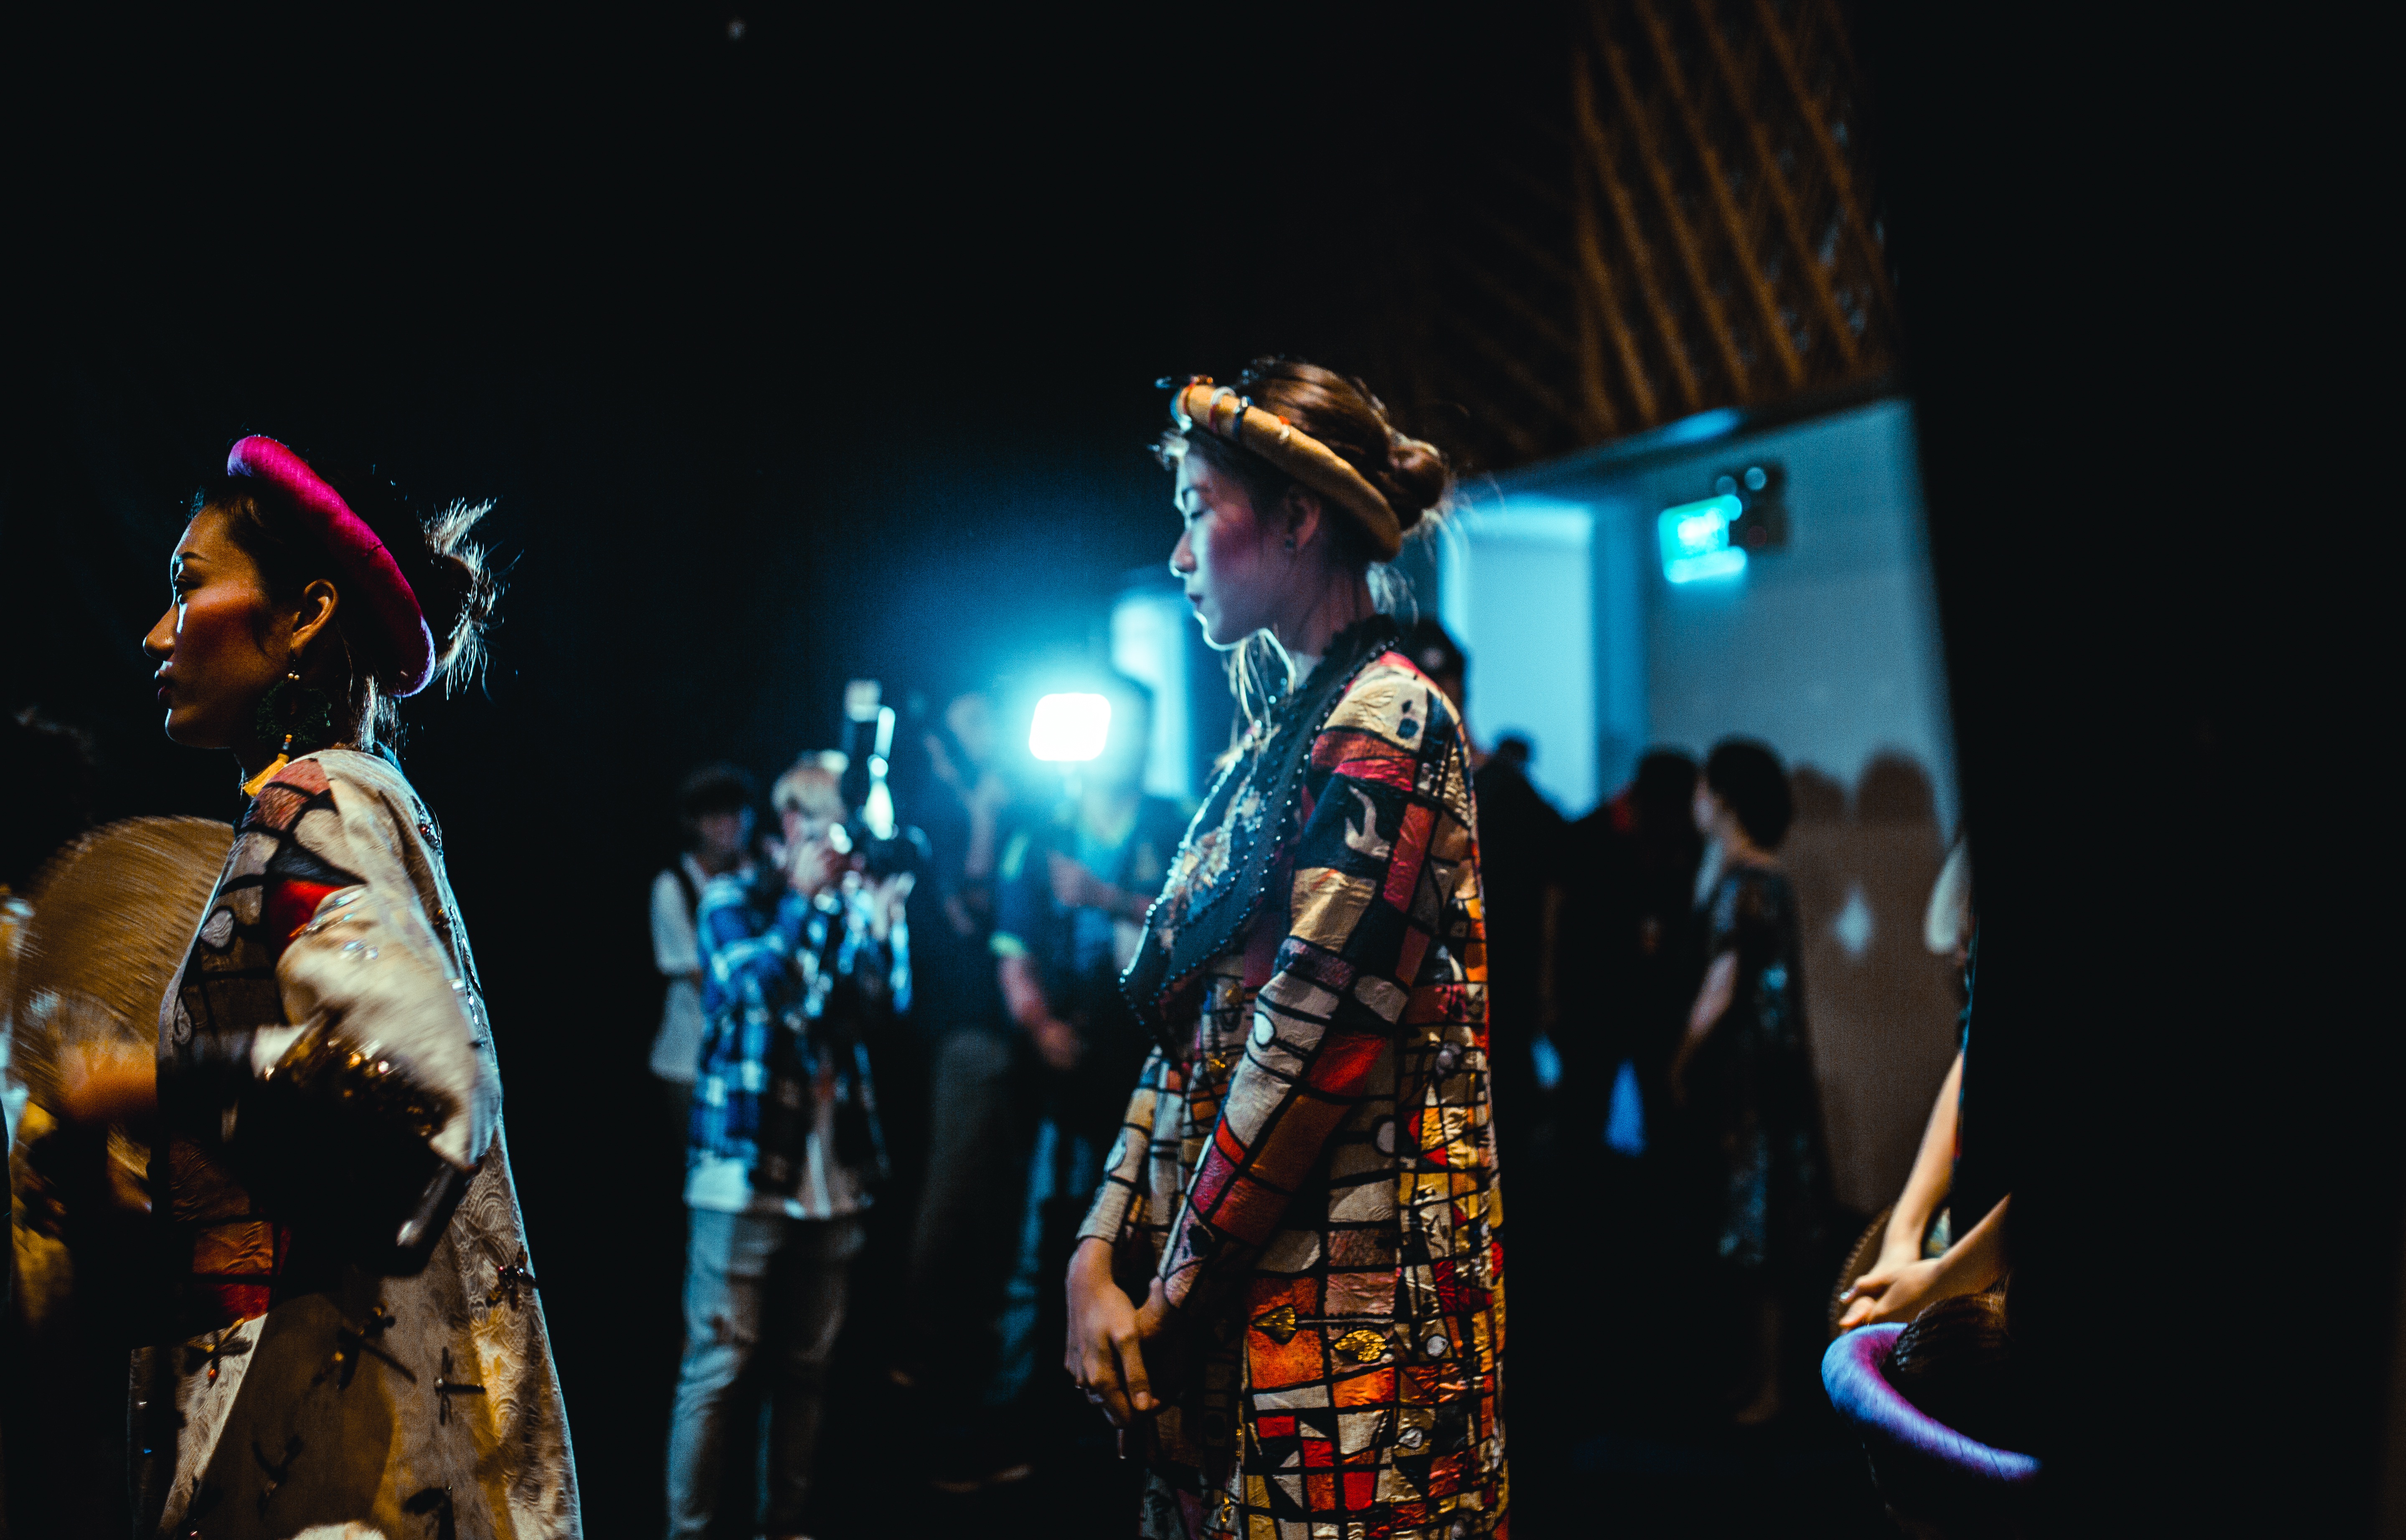
music, concert, performance art, stage, performance, guitarist, performing arts, musical theatre